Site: brandenburg
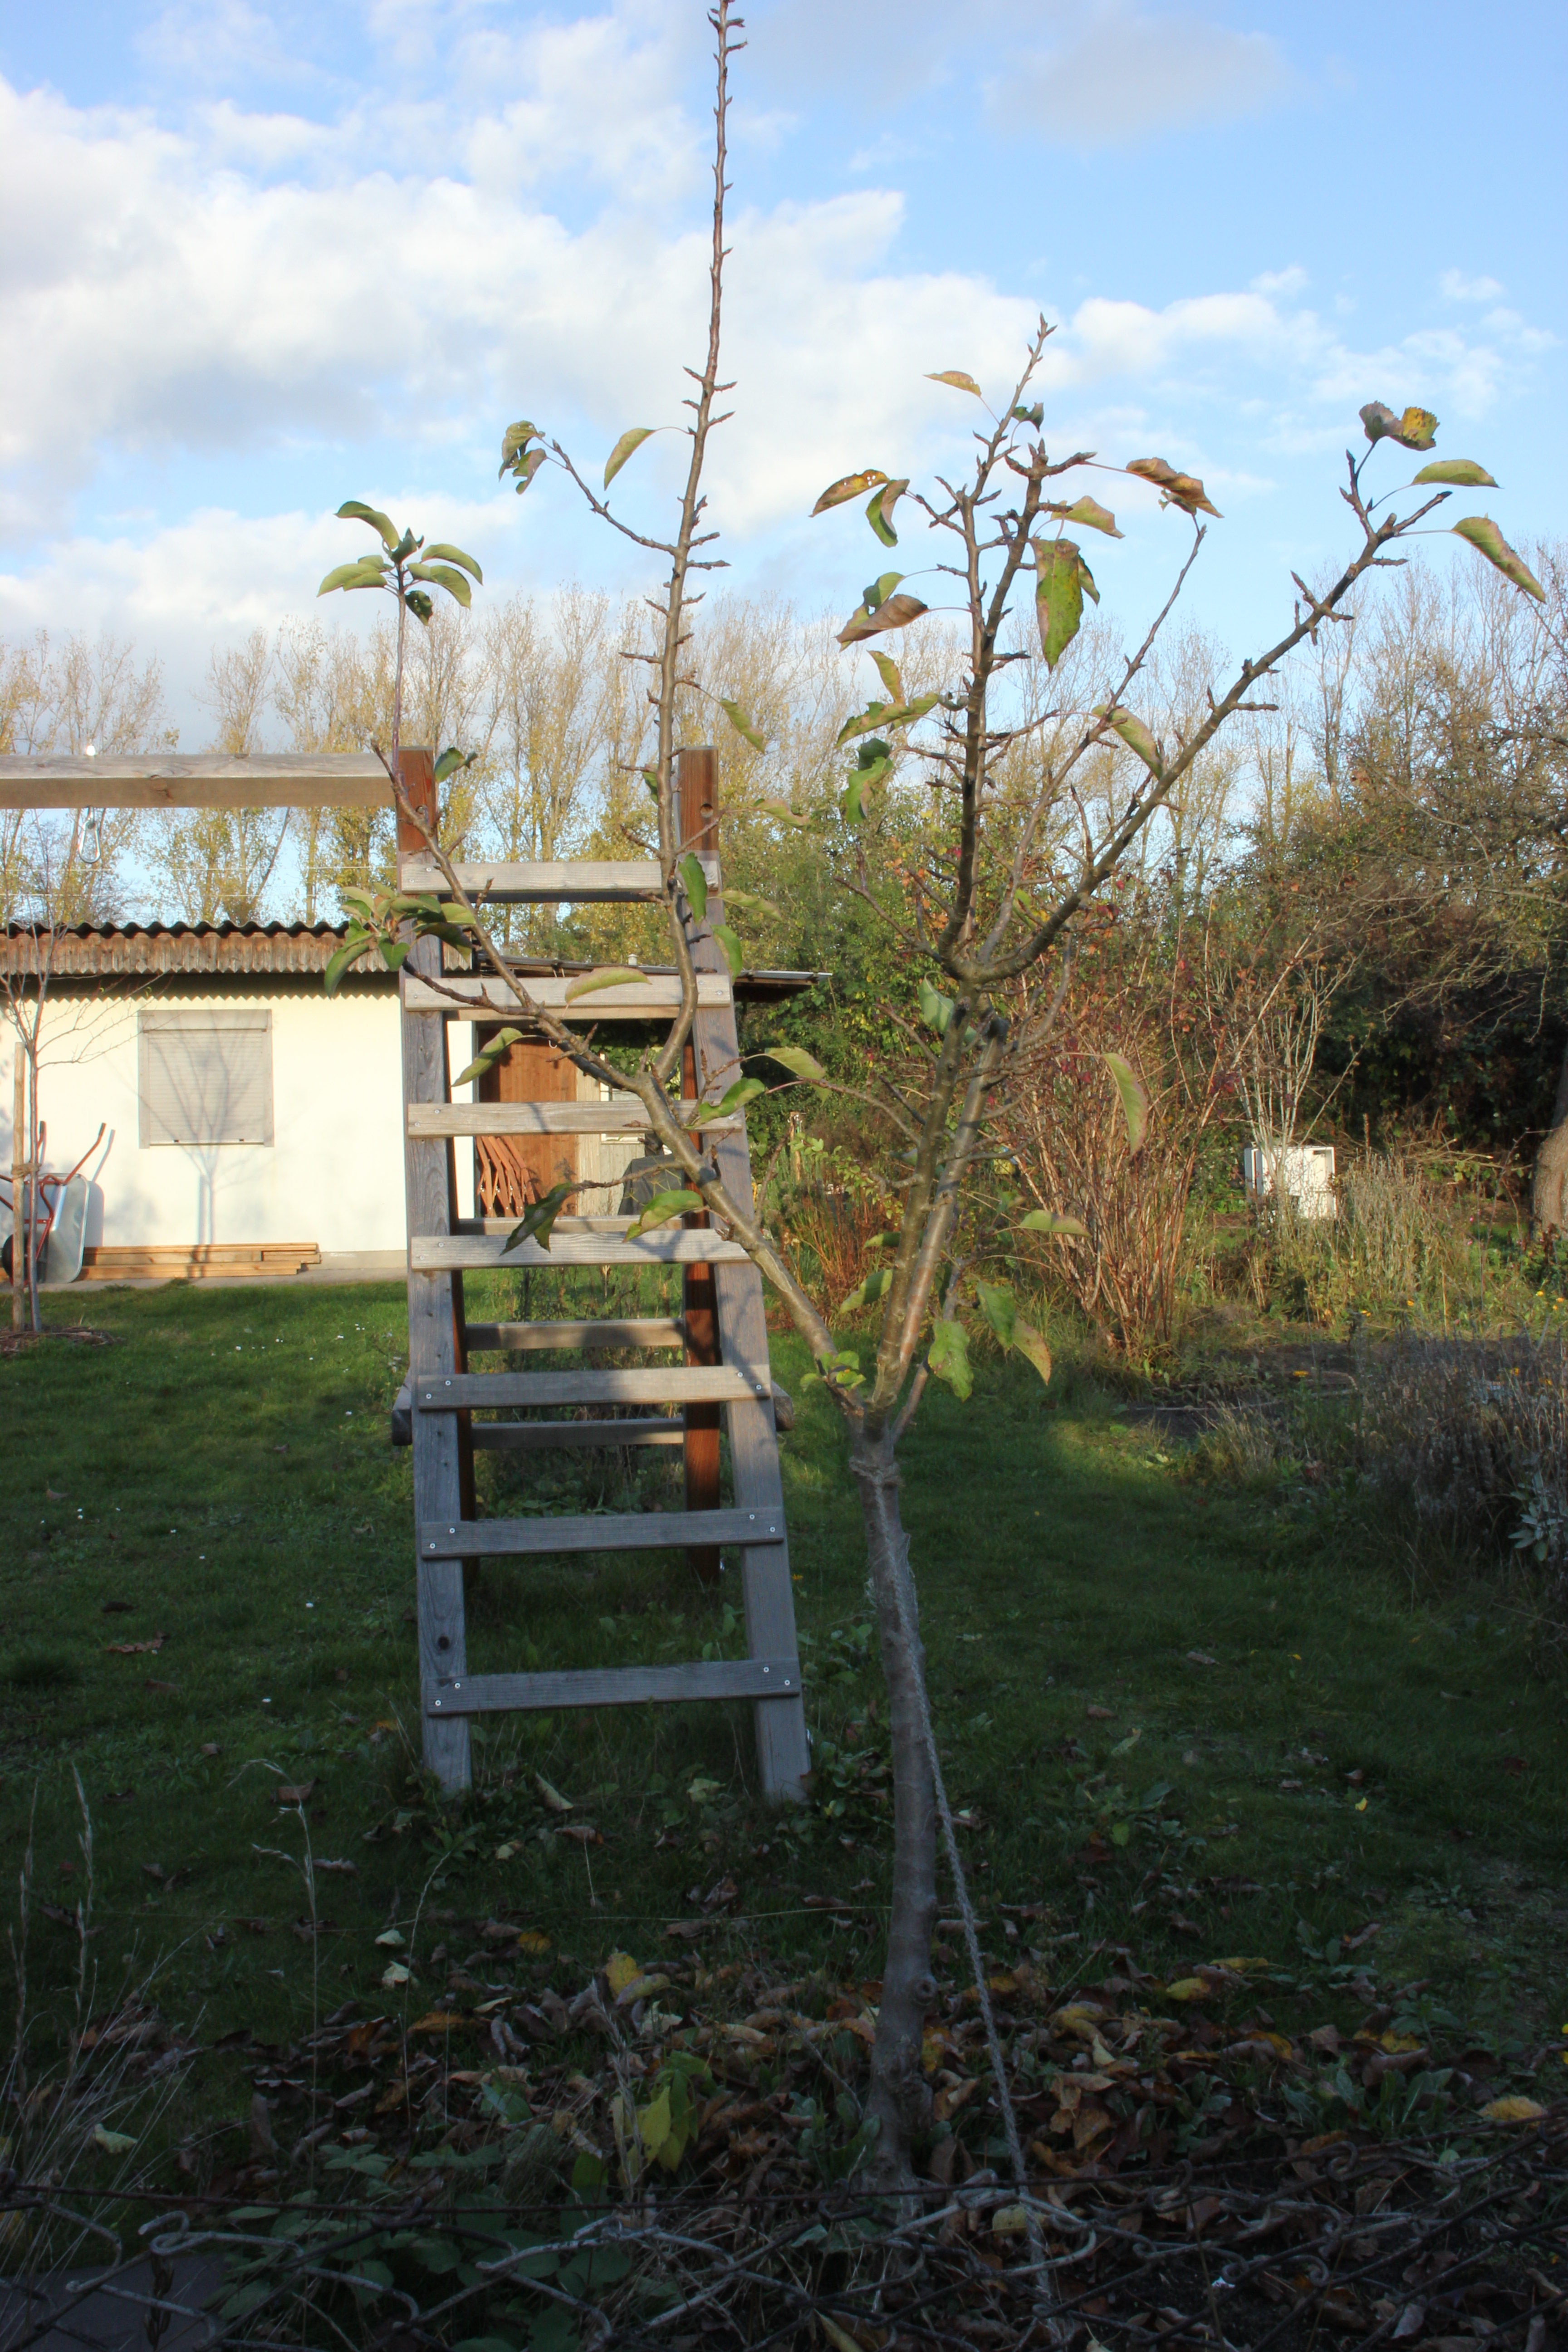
Growth stage (BBCH 91): Senescence, beginning of dormancy